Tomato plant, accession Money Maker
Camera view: bottom (45 deg); turntable rotation: 150 degrees
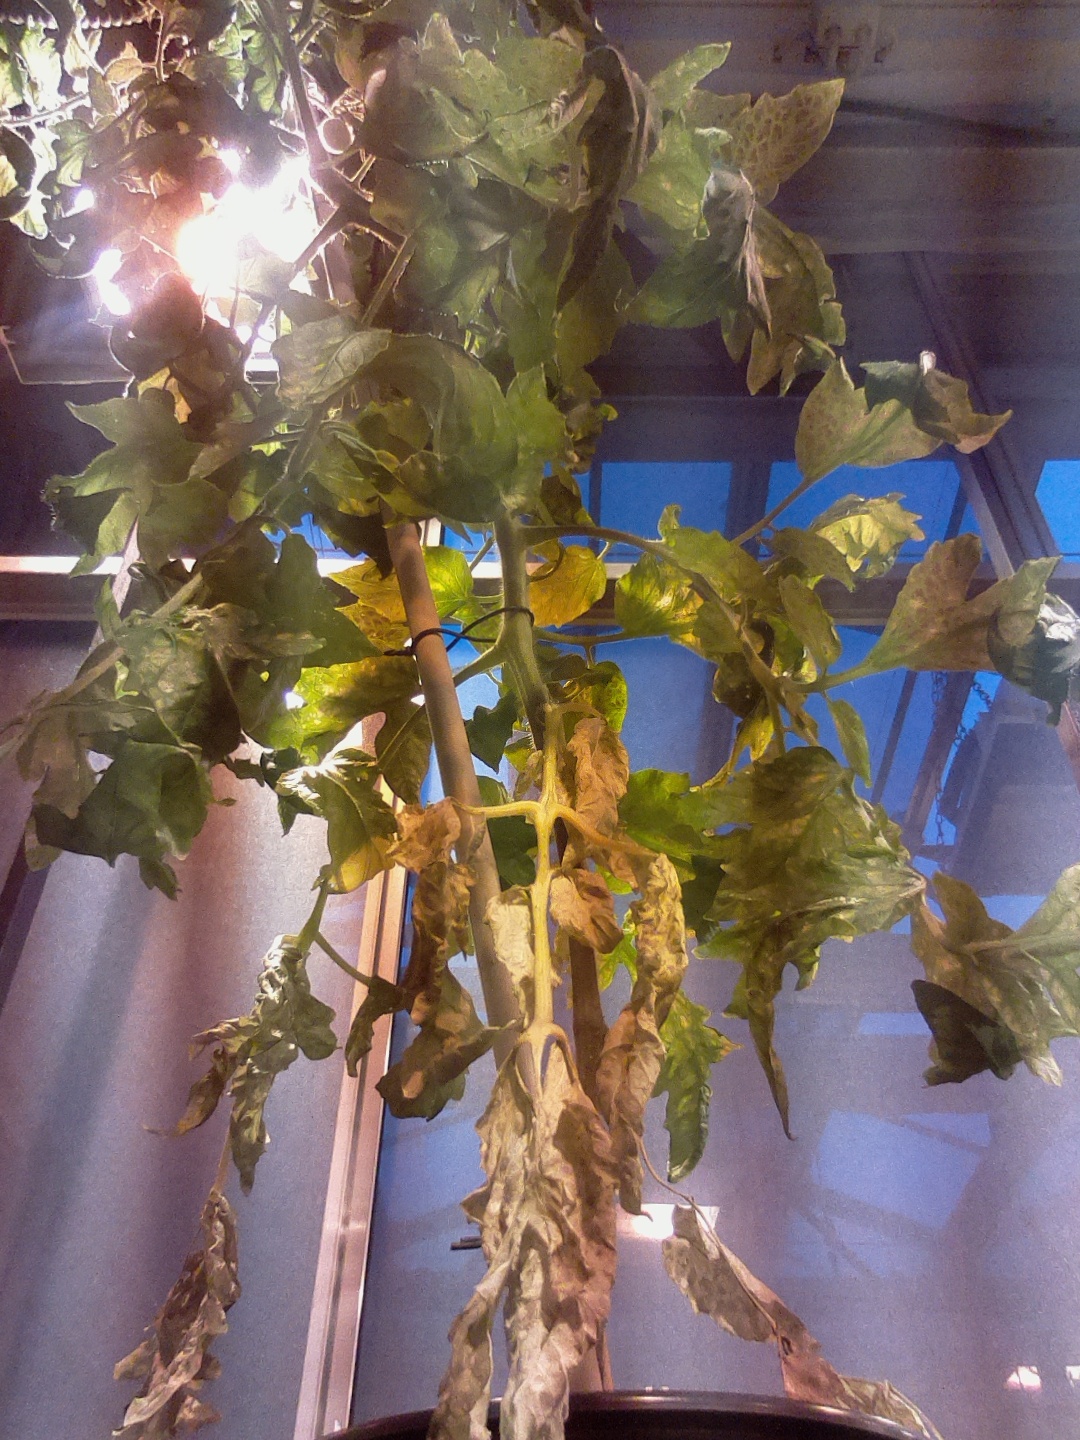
BBCH growth stage 72: 20%-30% of final fruit size